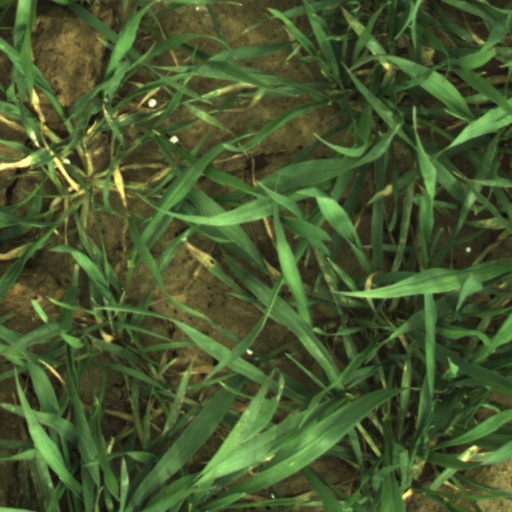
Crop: wheat